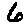
Label: 6